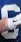
Number: 6